Nandi County

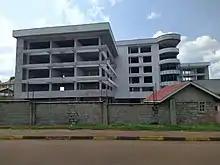
The upcoming Nandi County Assembly Headquarters (June 2021)

Historically, Nandi like other Kalenjin areas was divided into districts known as emotinwek (sing. "emet"). There were six "emotinwek" in Nandi which were Wareñg in the north, Mosop in the East, Soiin (also known as Pelkut) in the south-east, Aldai and Chesumei in the west and Em'gwen in the center.